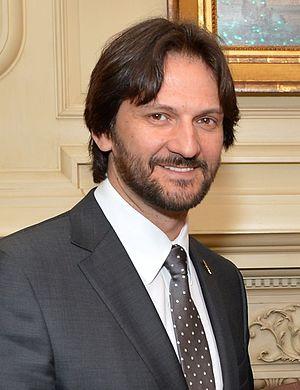
Robert Kaliňák, né le 11 mai 1971 à Bratislava, est un homme politique slovaque, membre de Direction - Social-démocratie. Il est vice-président du gouvernement et ministre de l'Intérieur à compter du 4 avril 2012 et annonce sa démission le 12 mars 2018.